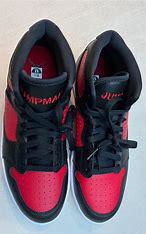
Brand: Jordan
Model: Access